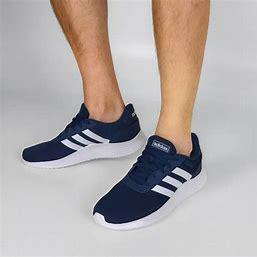
Brand: Adidas
Model: Lite Racer 2